Fortum

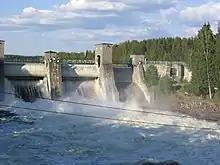
Imatrankoski hydroelectric power plant.

Hydropower is one of the most significant renewable electricity production form for Fortum. In 2021 Fortum owned or co-owned over 150 hydropower plants in Finland and Sweden, including power plants on the Dalälven, Indalsälven and Ljusnan rivers in central Sweden and on the Oulujoki, Kemijoki and Vuoksi rivers in Finland.